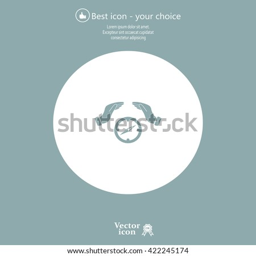
illustration of hands protecting or giving a compass